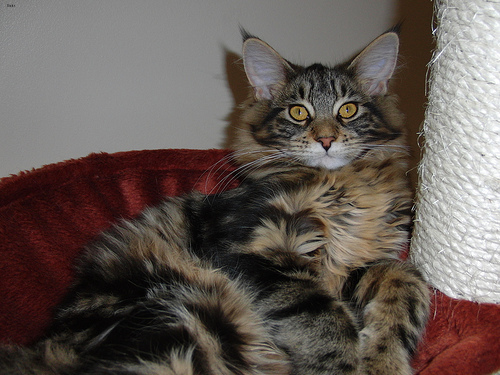
Animal: cat
Breed: Maine Coon